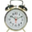
Label: clock